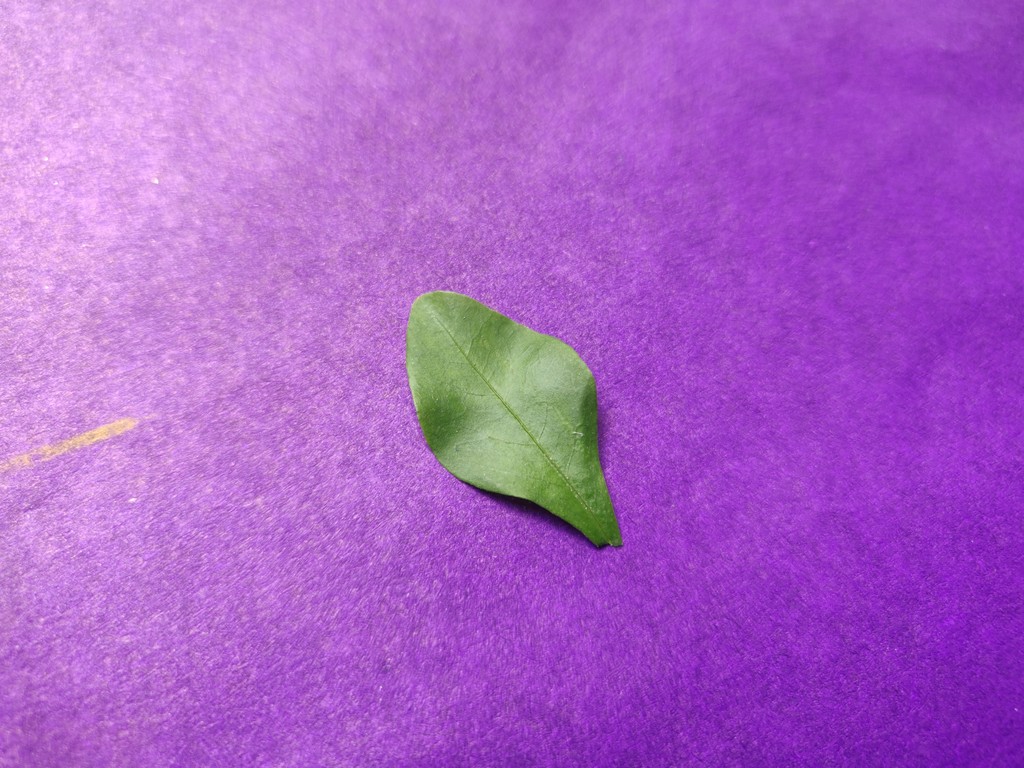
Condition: Healthy
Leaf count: single
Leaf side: front